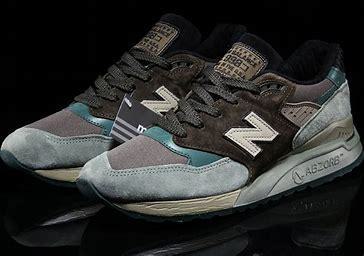
Brand: New
Model: Balance 998